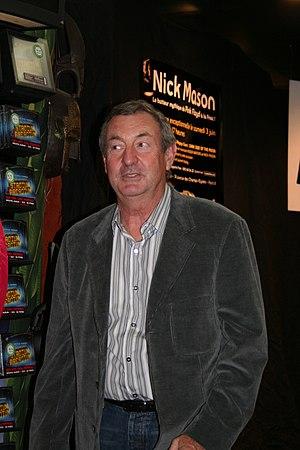
Séance de dédicaces avec Nick Mason organisée par la Fnac des Champs-Élysées (Paris, France).
Nicholas Berkeley Mason, dit Nick, est un batteur britannique né le 27 janvier 1944 à Birmingham. Il est le batteur du groupe de rock progressif Pink Floyd, dont il est l'un des membres fondateurs et le seul membre permanent. C'est également un passionné de course automobile, qui a participé à plusieurs reprises aux 24 Heures du Mans.